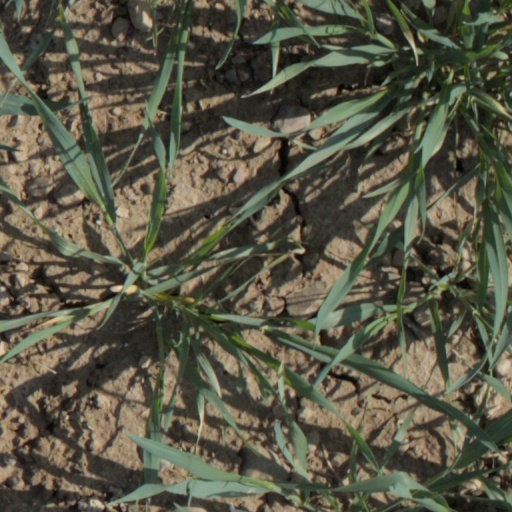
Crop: wheat